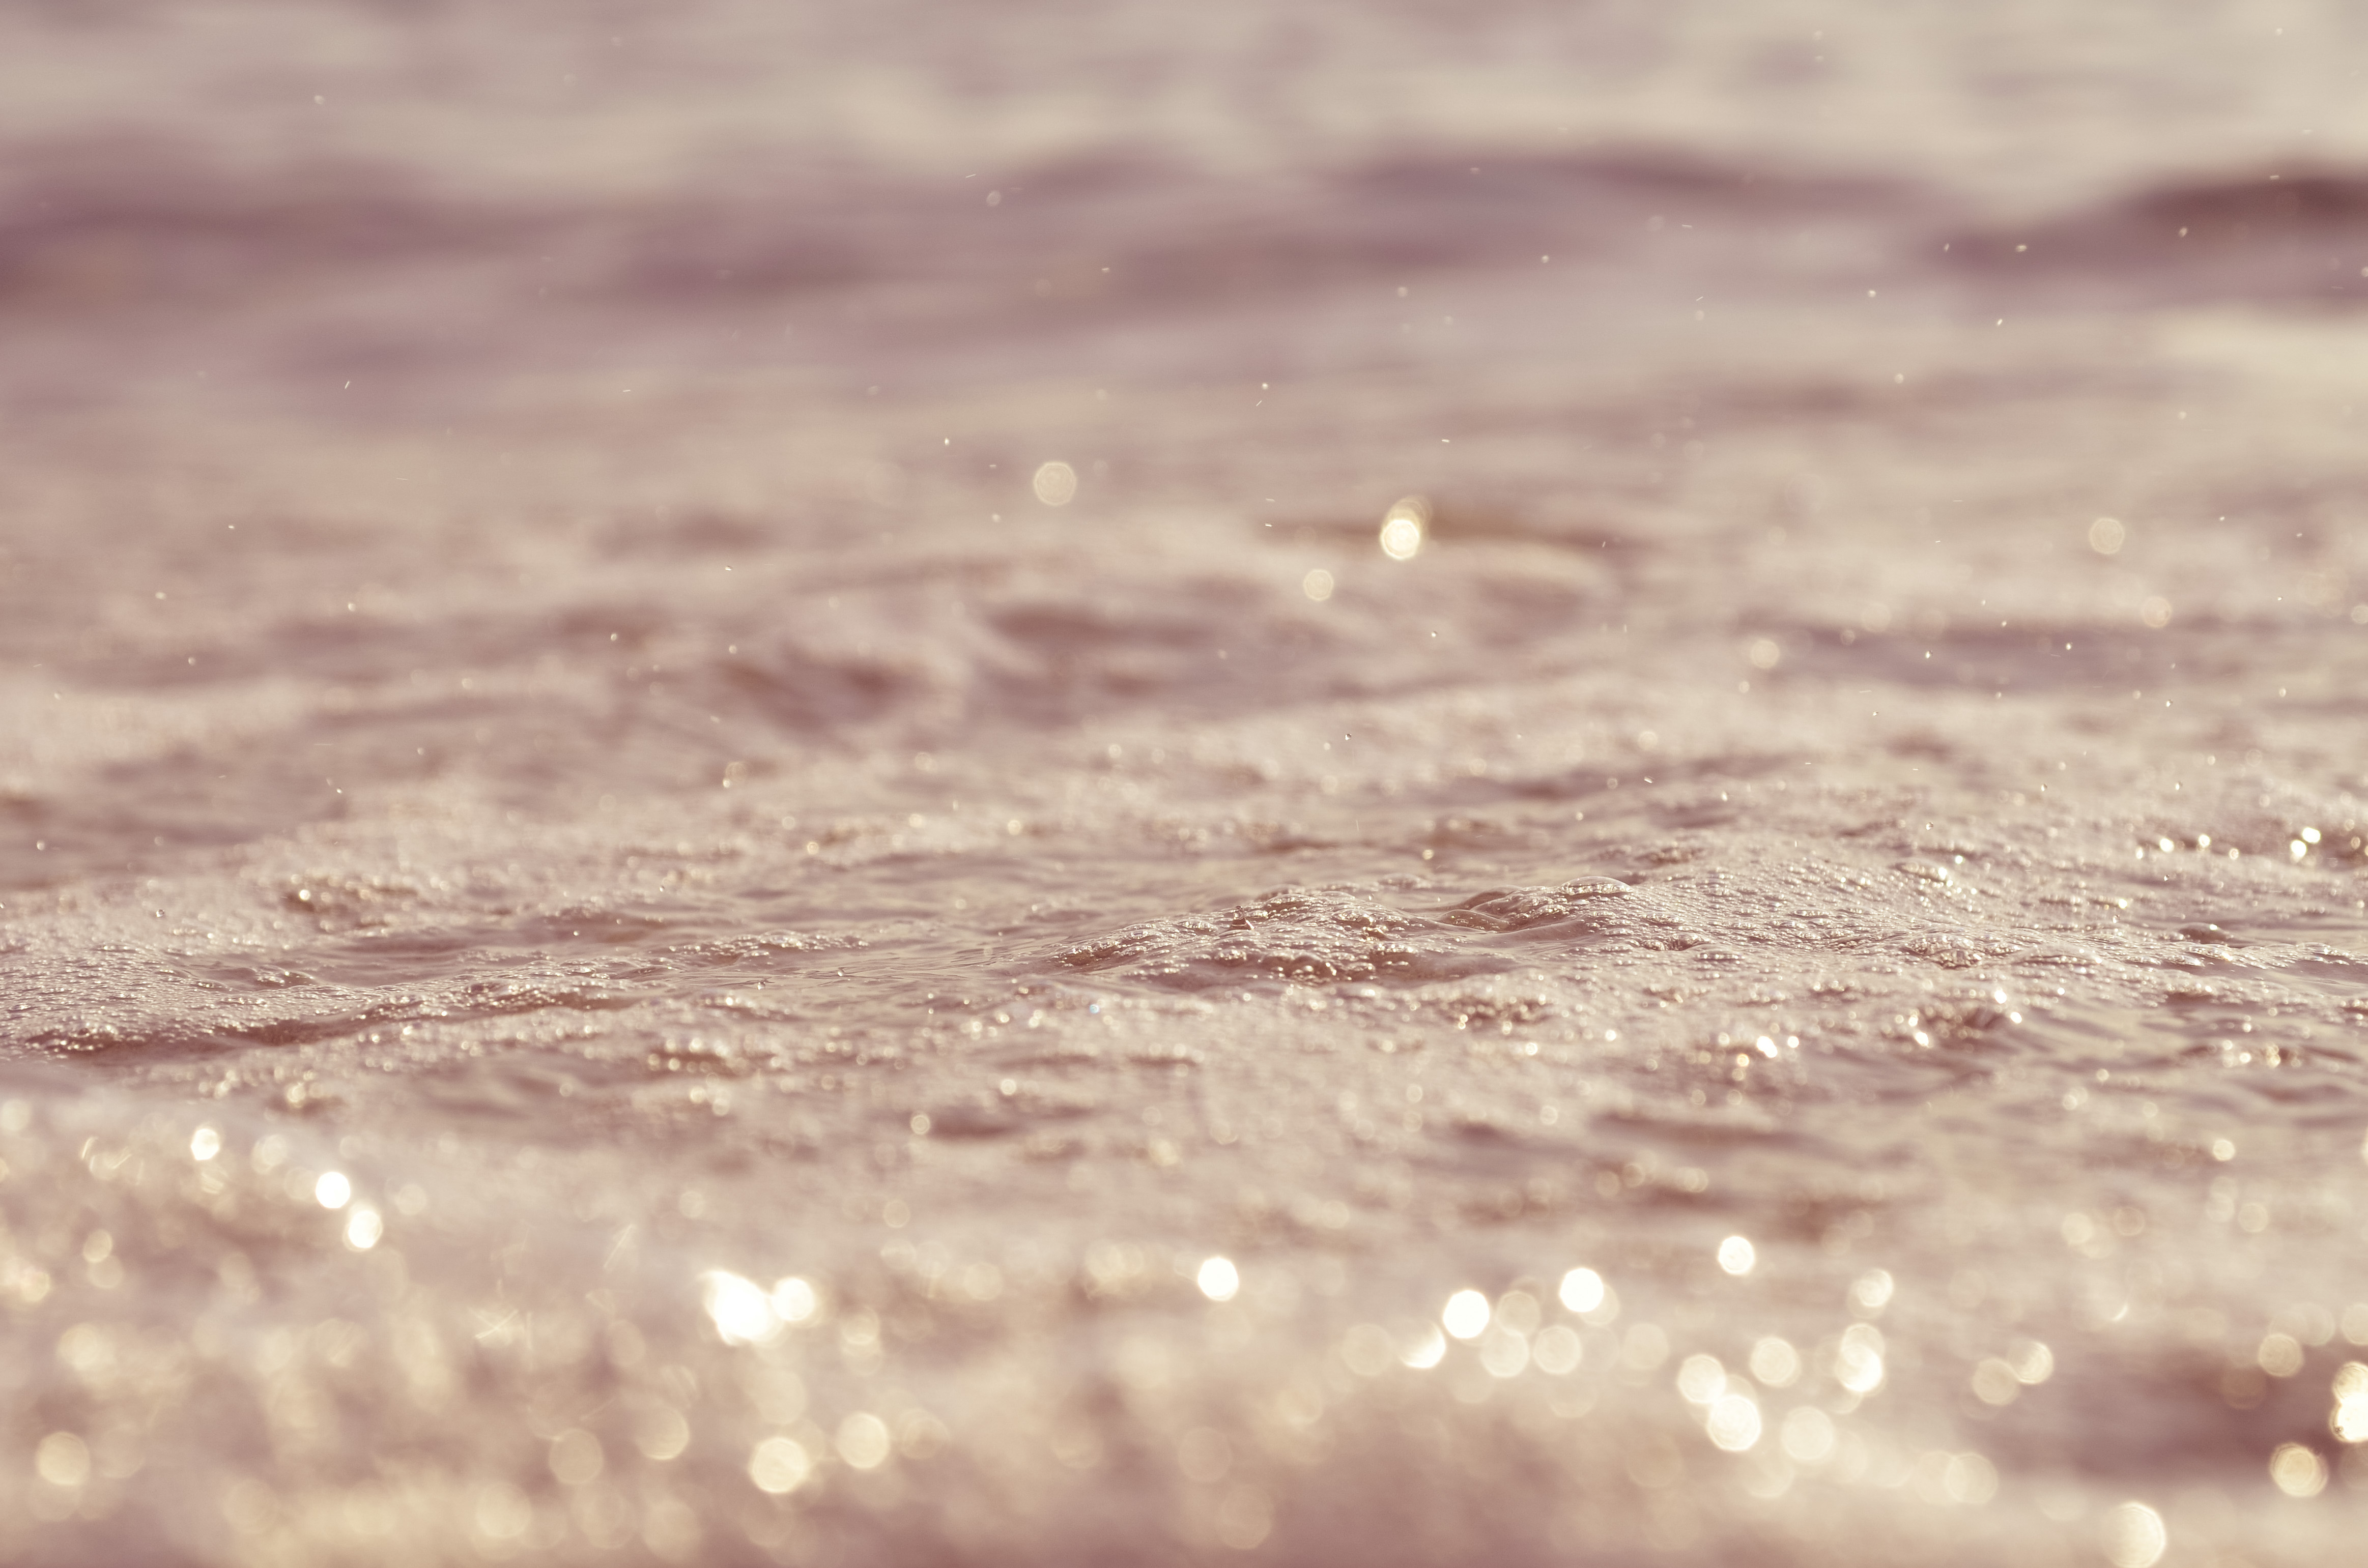
beach, sea, coast, water, outdoor, sand, drop, light, white, photography, sunlight, morning, texture, leaf, shore, wave, wet, tide, reflection, weather, seashore, close up, publicdomain, damp, shape, moisture, freezing, macro photography